Anti-nuclear movement in the United States

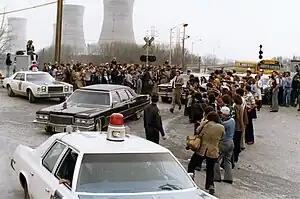
President Jimmy Carter leaving Three Mile Island for Middletown, Pennsylvania, April 1, 1979

Unexpectedly high costs in the nuclear weapons program, along with competition with the Soviet Union and a desire to spread democracy through the world, created pressure on federal officials to develop a civilian nuclear power industry that could help justify the government's considerable expenditures."